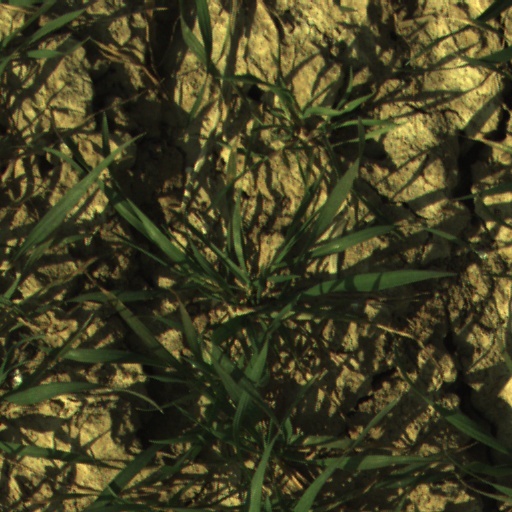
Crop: wheat